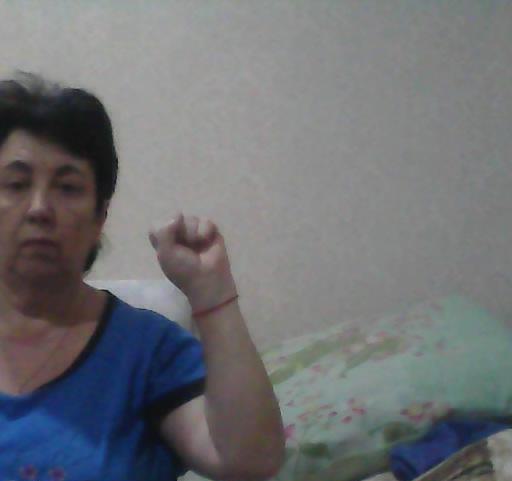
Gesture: fist